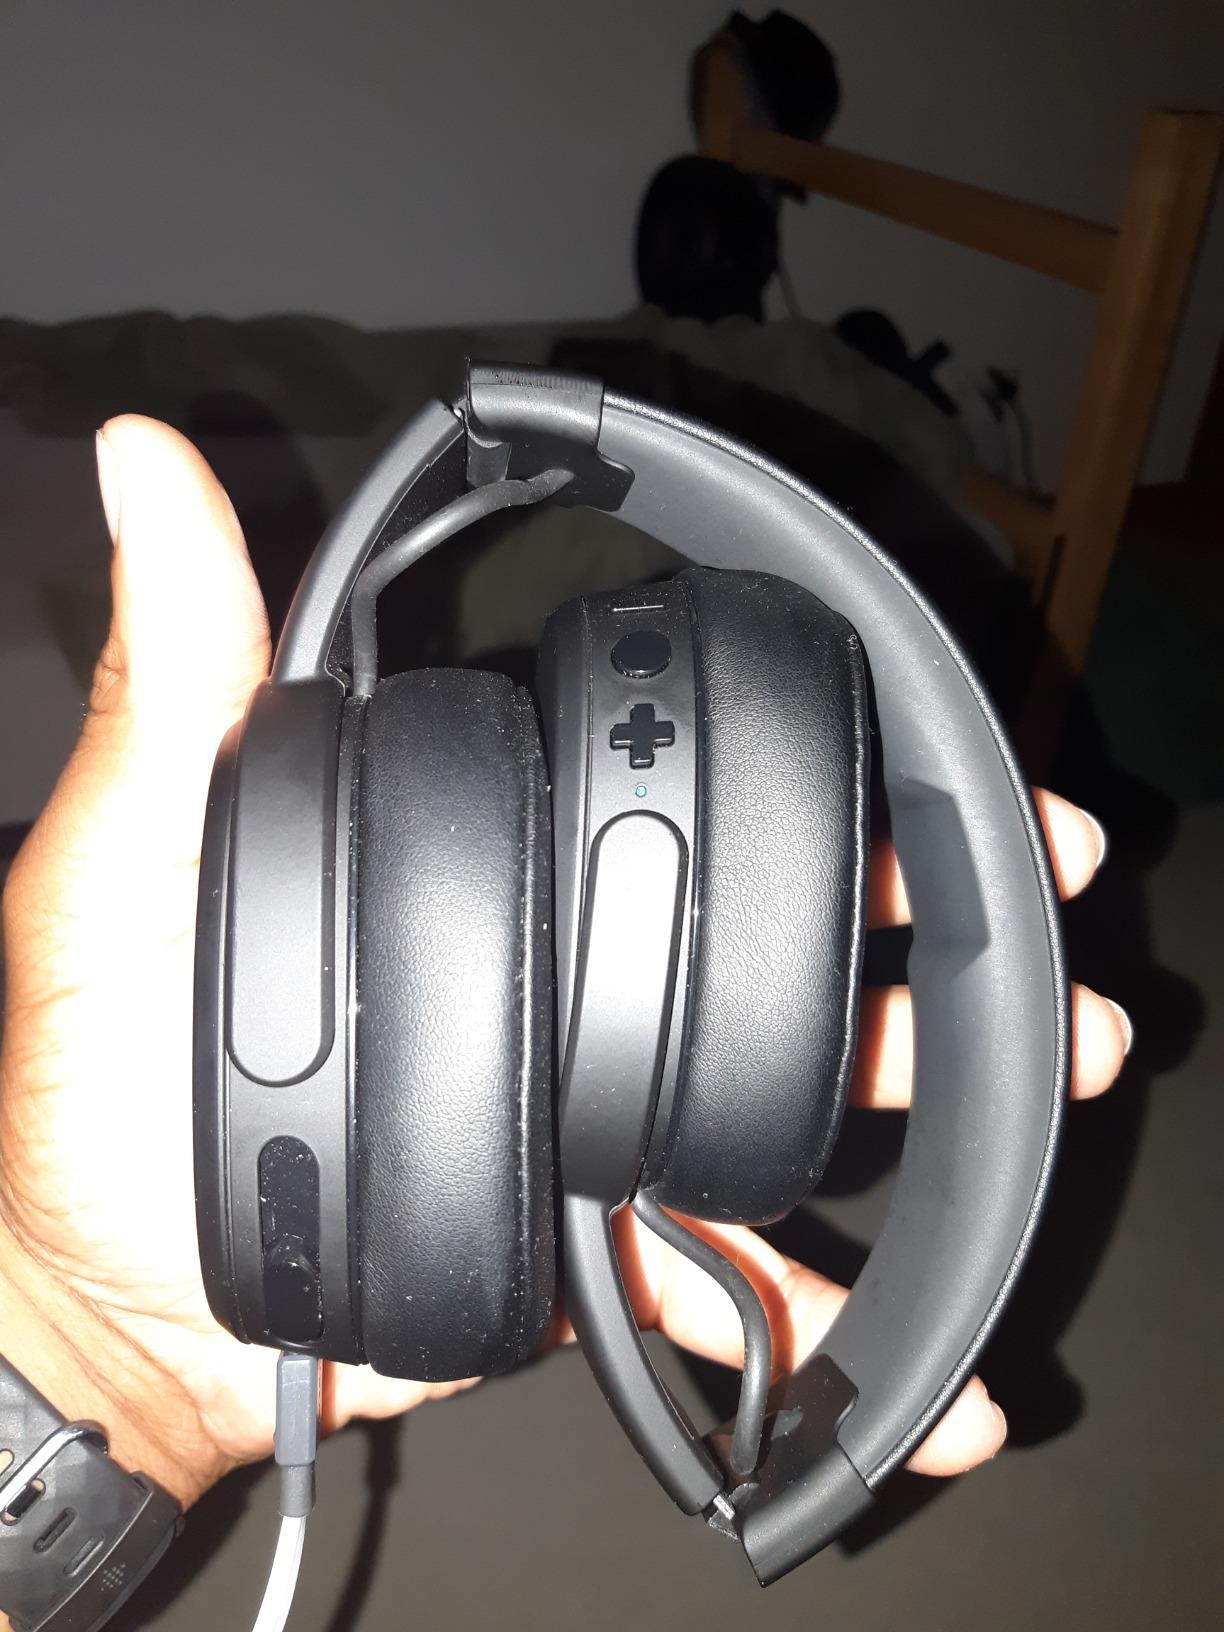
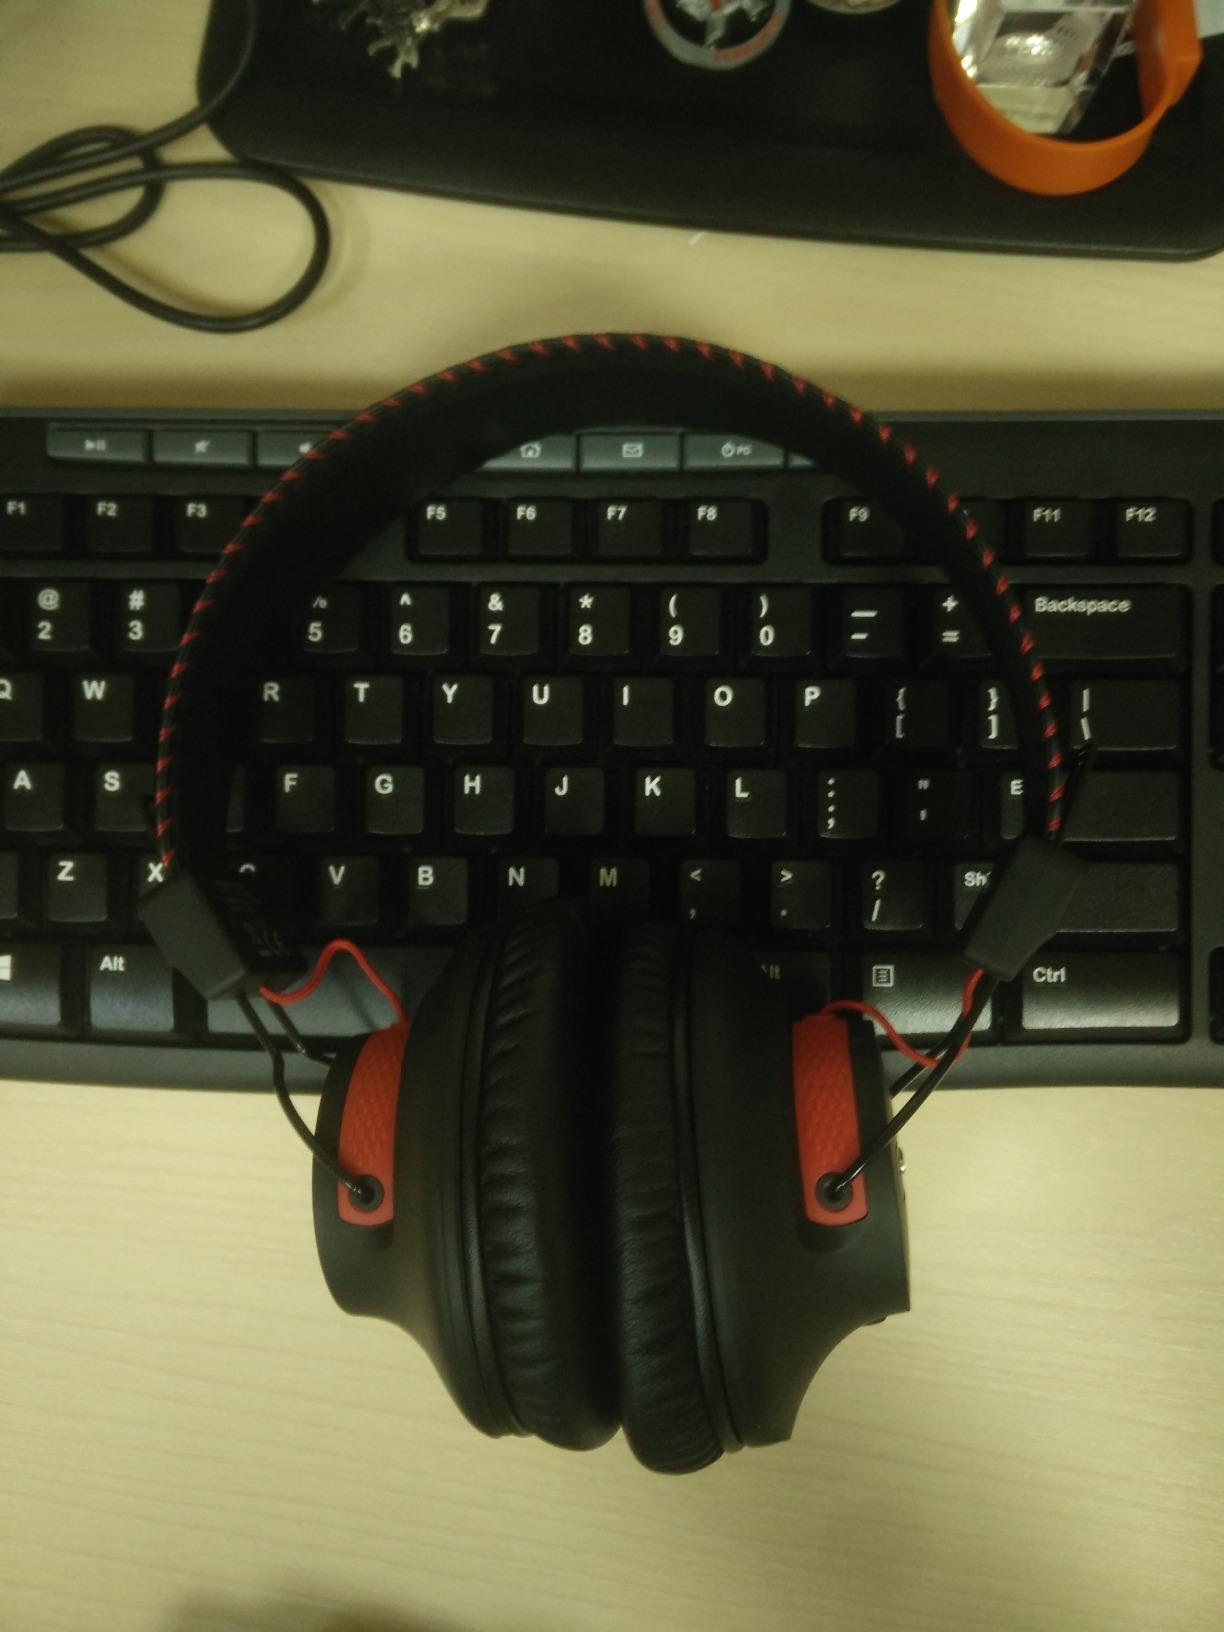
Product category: headphones
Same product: no